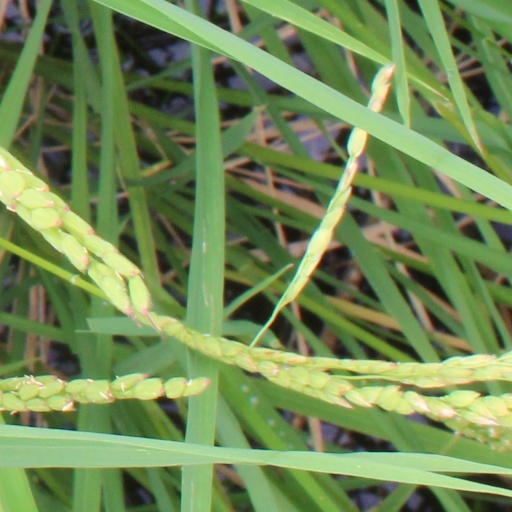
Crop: rice